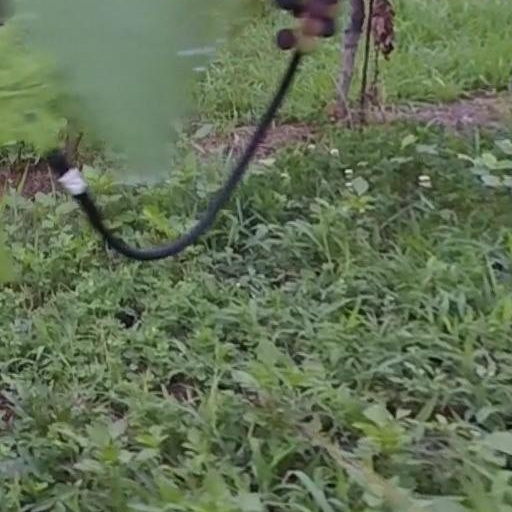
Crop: grape